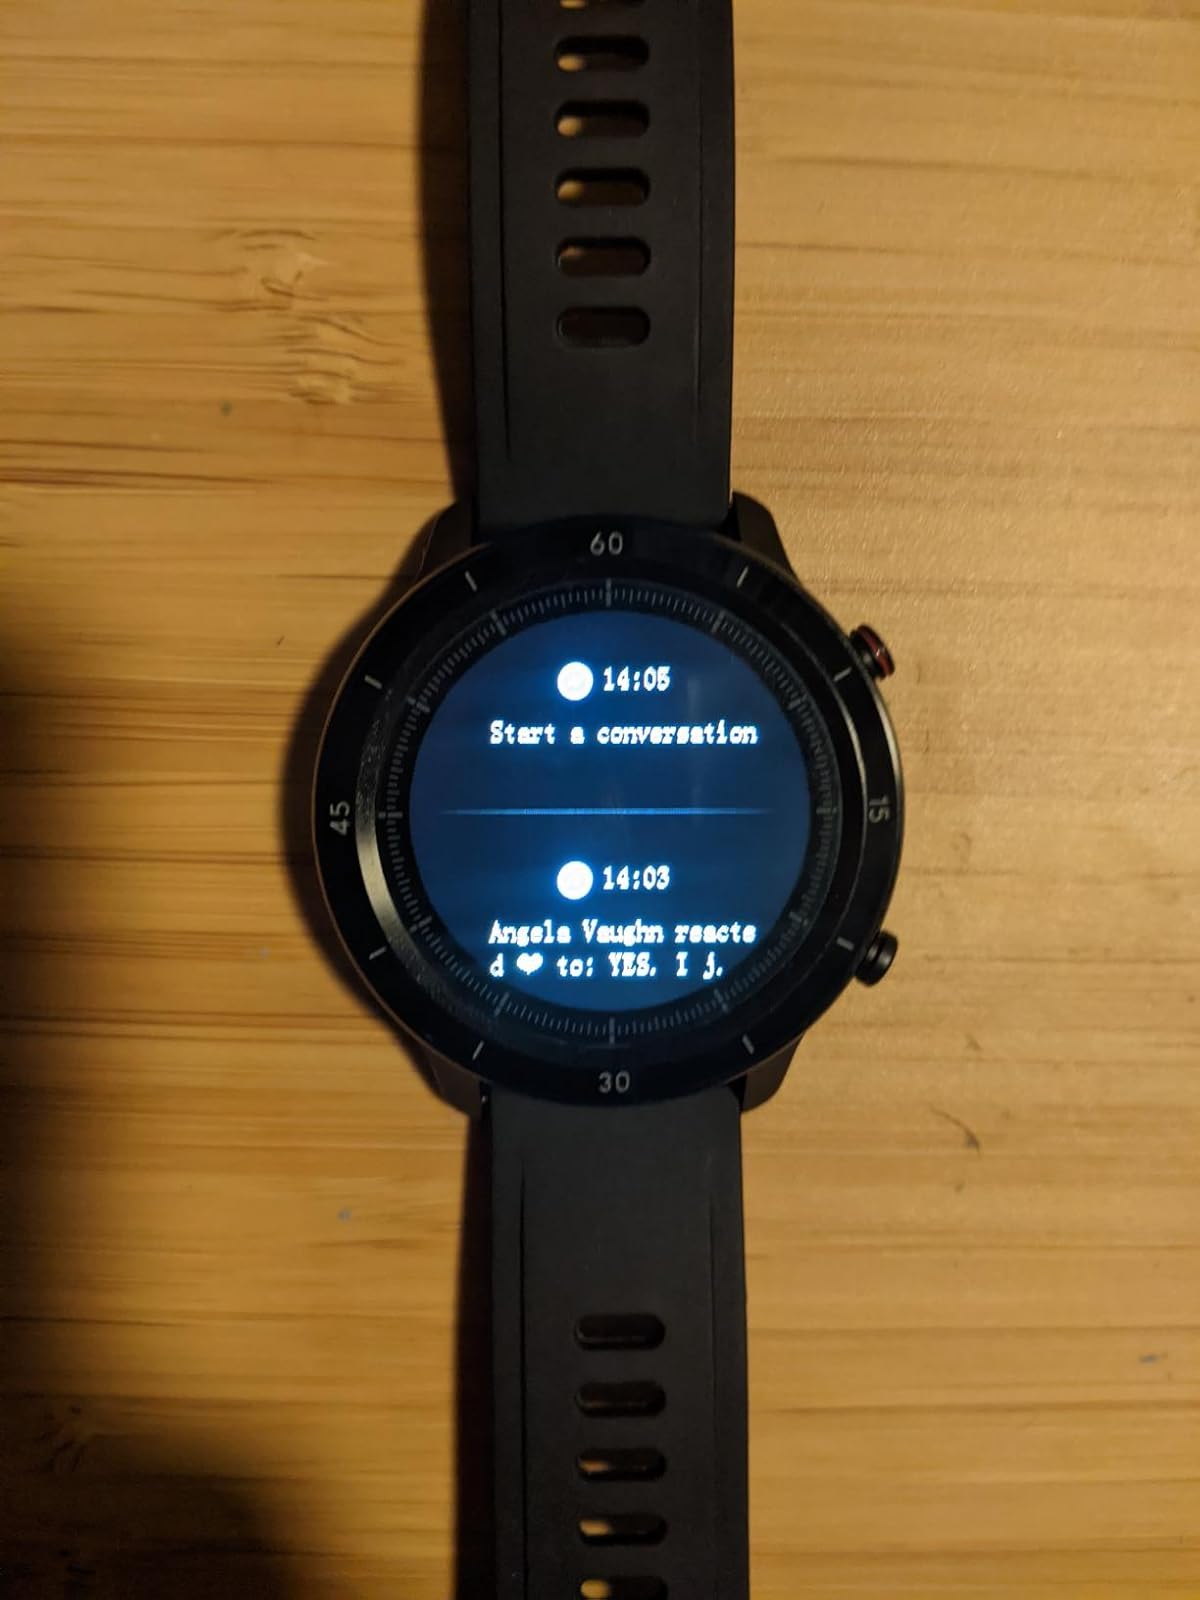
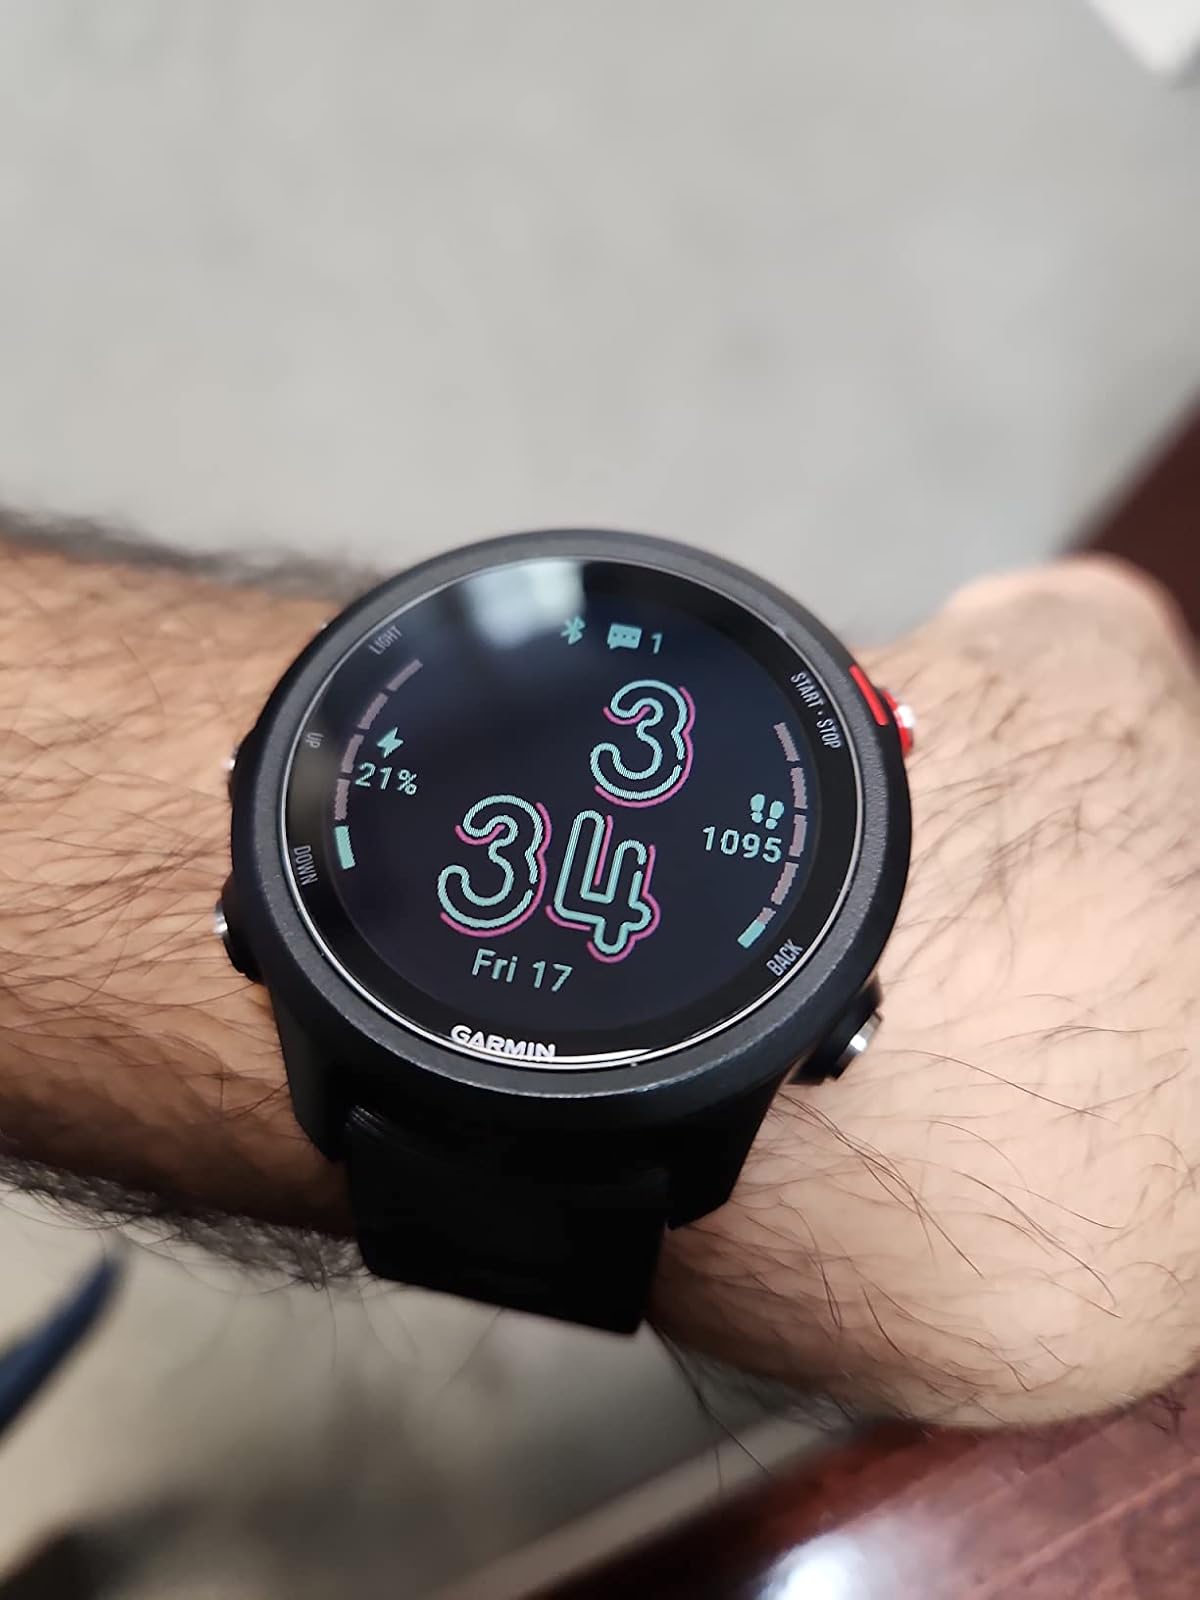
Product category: smartwatch
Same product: no